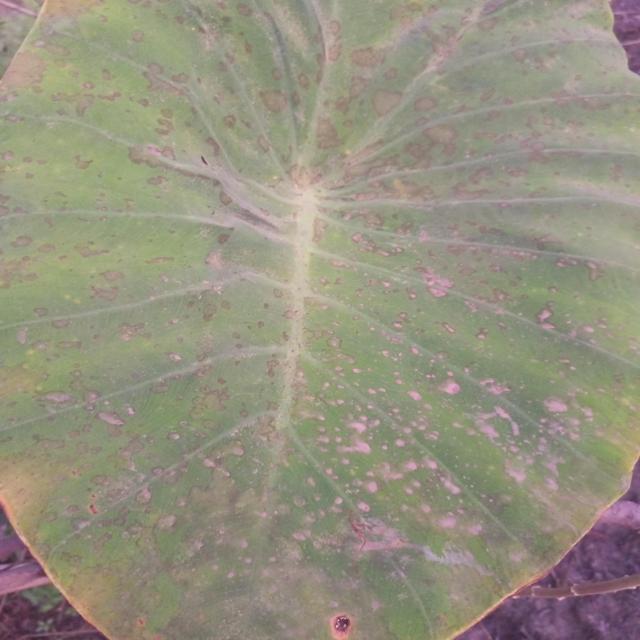
Label: Early_Blight